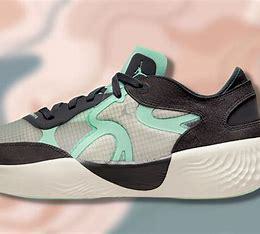
Brand: Jordan
Model: Delta 3